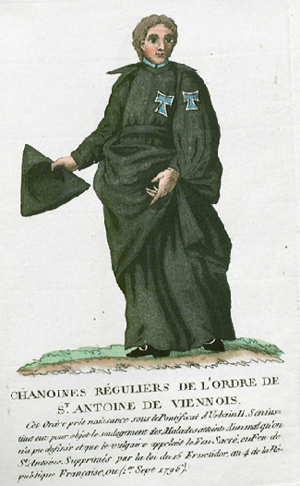
Collection de costumes de tous les ordres monastiques, supprimés à differentes époques, dans la ci-devant Belgique, Bruxelles, Philippe Joseph Maillart et sœur, 1811
La croix de Saint-Antoine ou croix en tau est une croix qui prend la forme de la lettre grecque tau.
L'ordre hospitalier de Saint-Antoine ou Antonins regroupe les frères de l'ordre religieux hospitalier des chanoines réguliers de Saint-Antoine-en-Viennois qui fonctionna de 1089 à 1803.